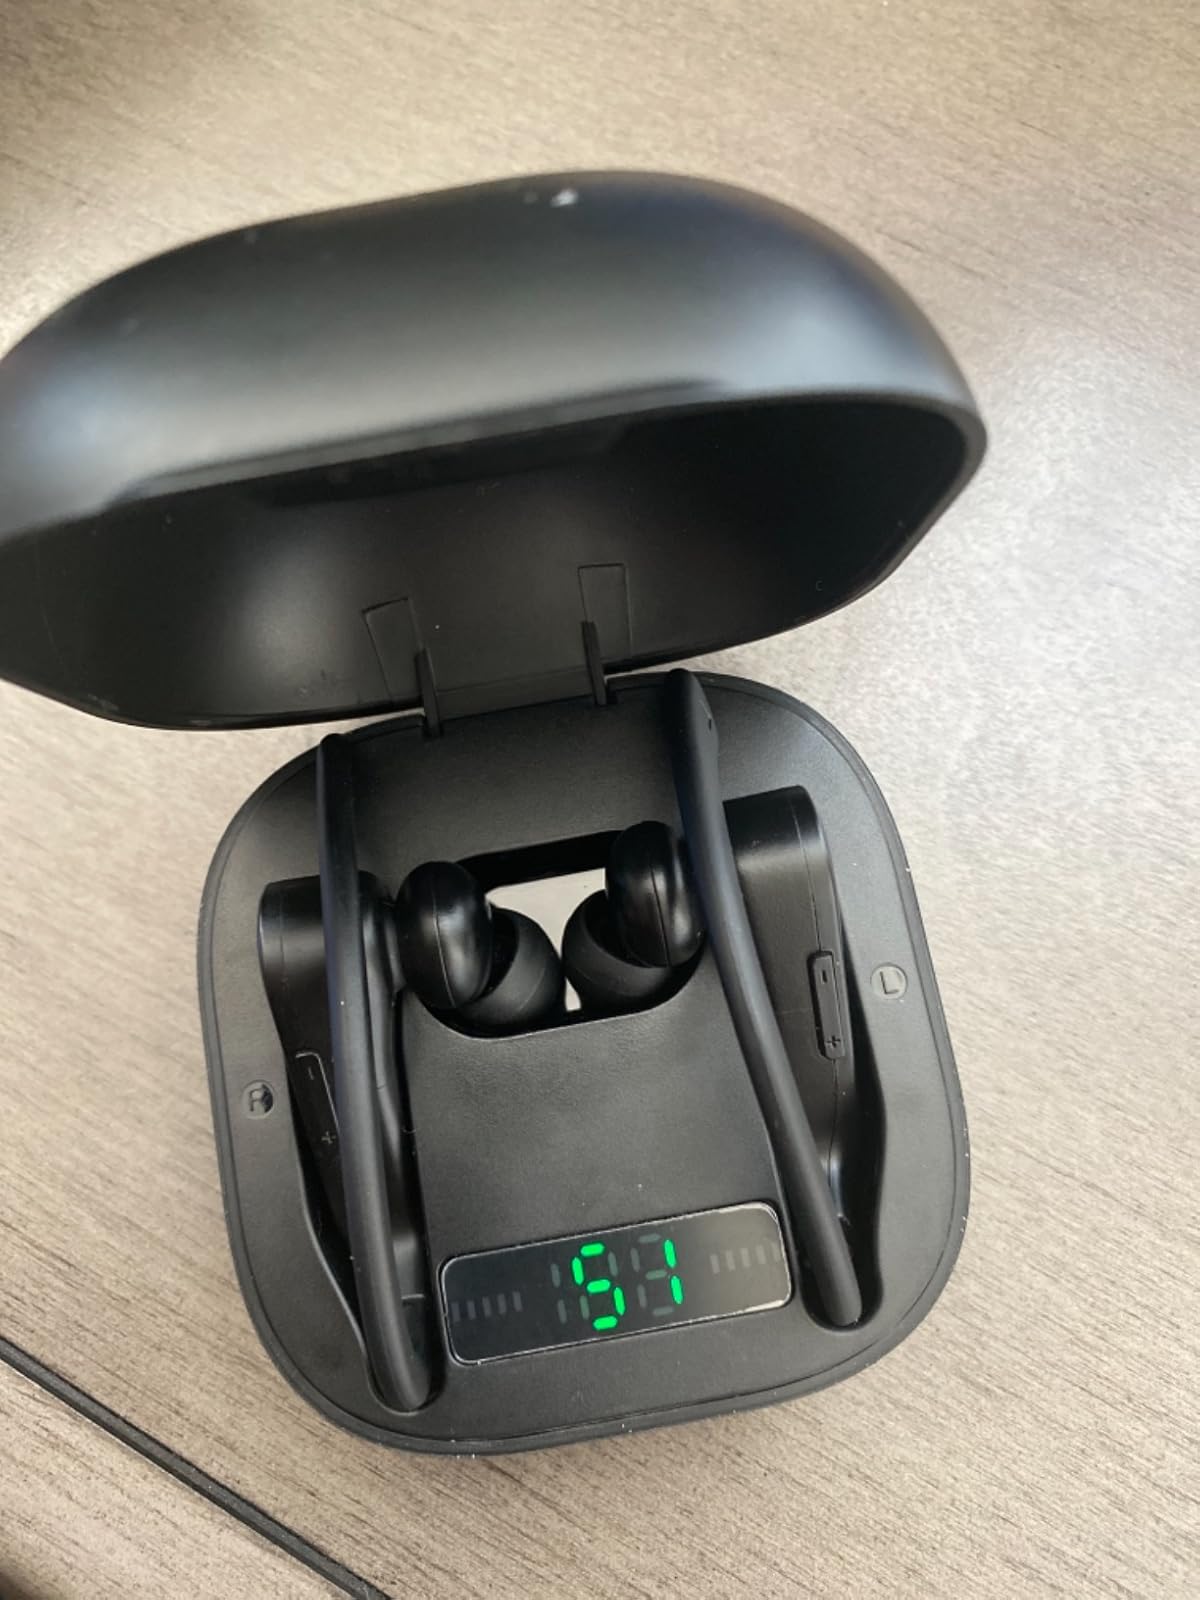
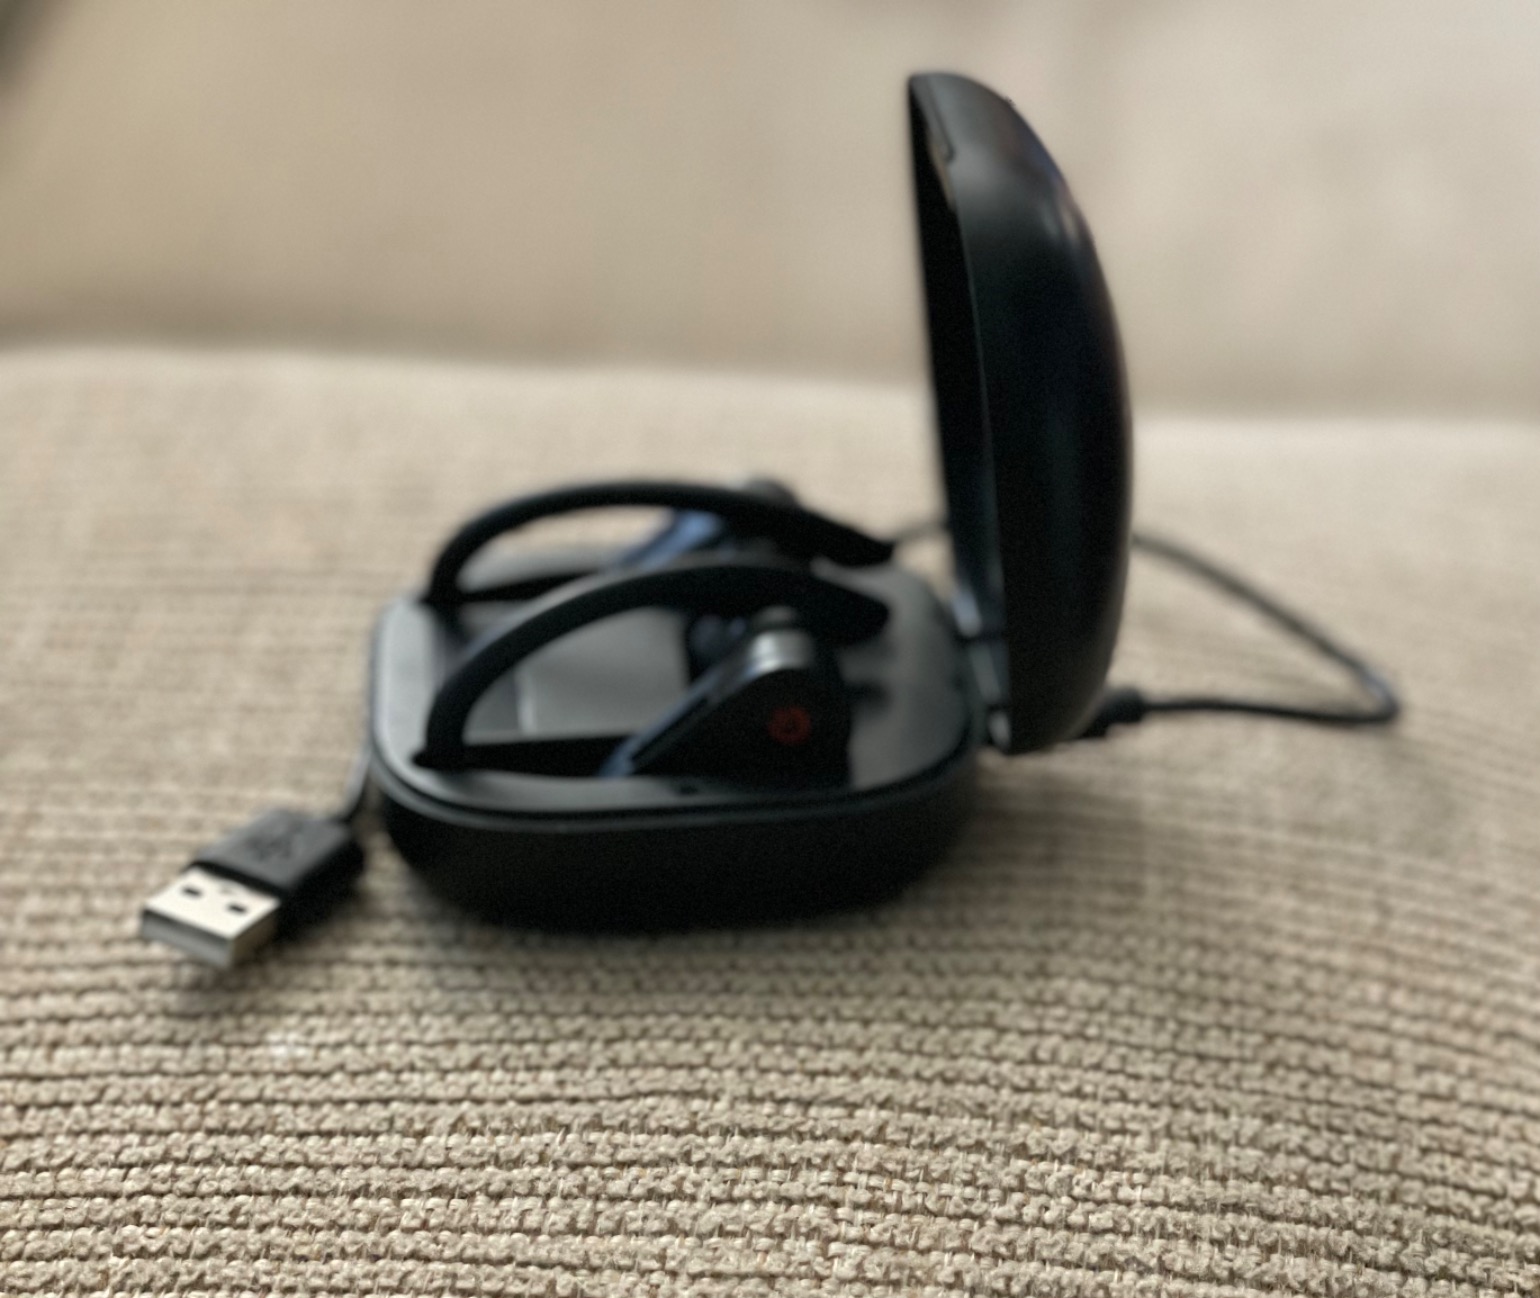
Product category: earbuds
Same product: no